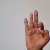
The image shows a hand gesture representing the letter 'F' in Indian Sign Language.